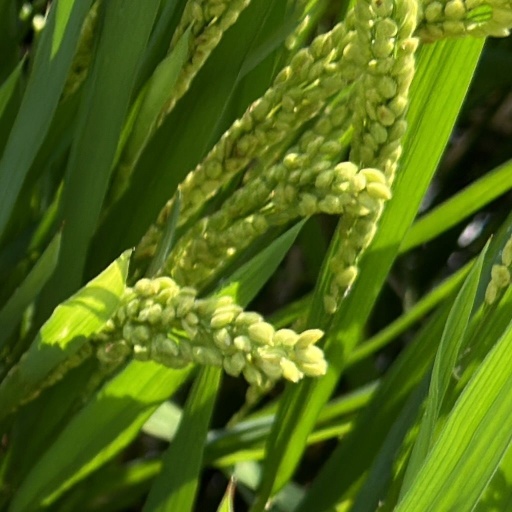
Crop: rice